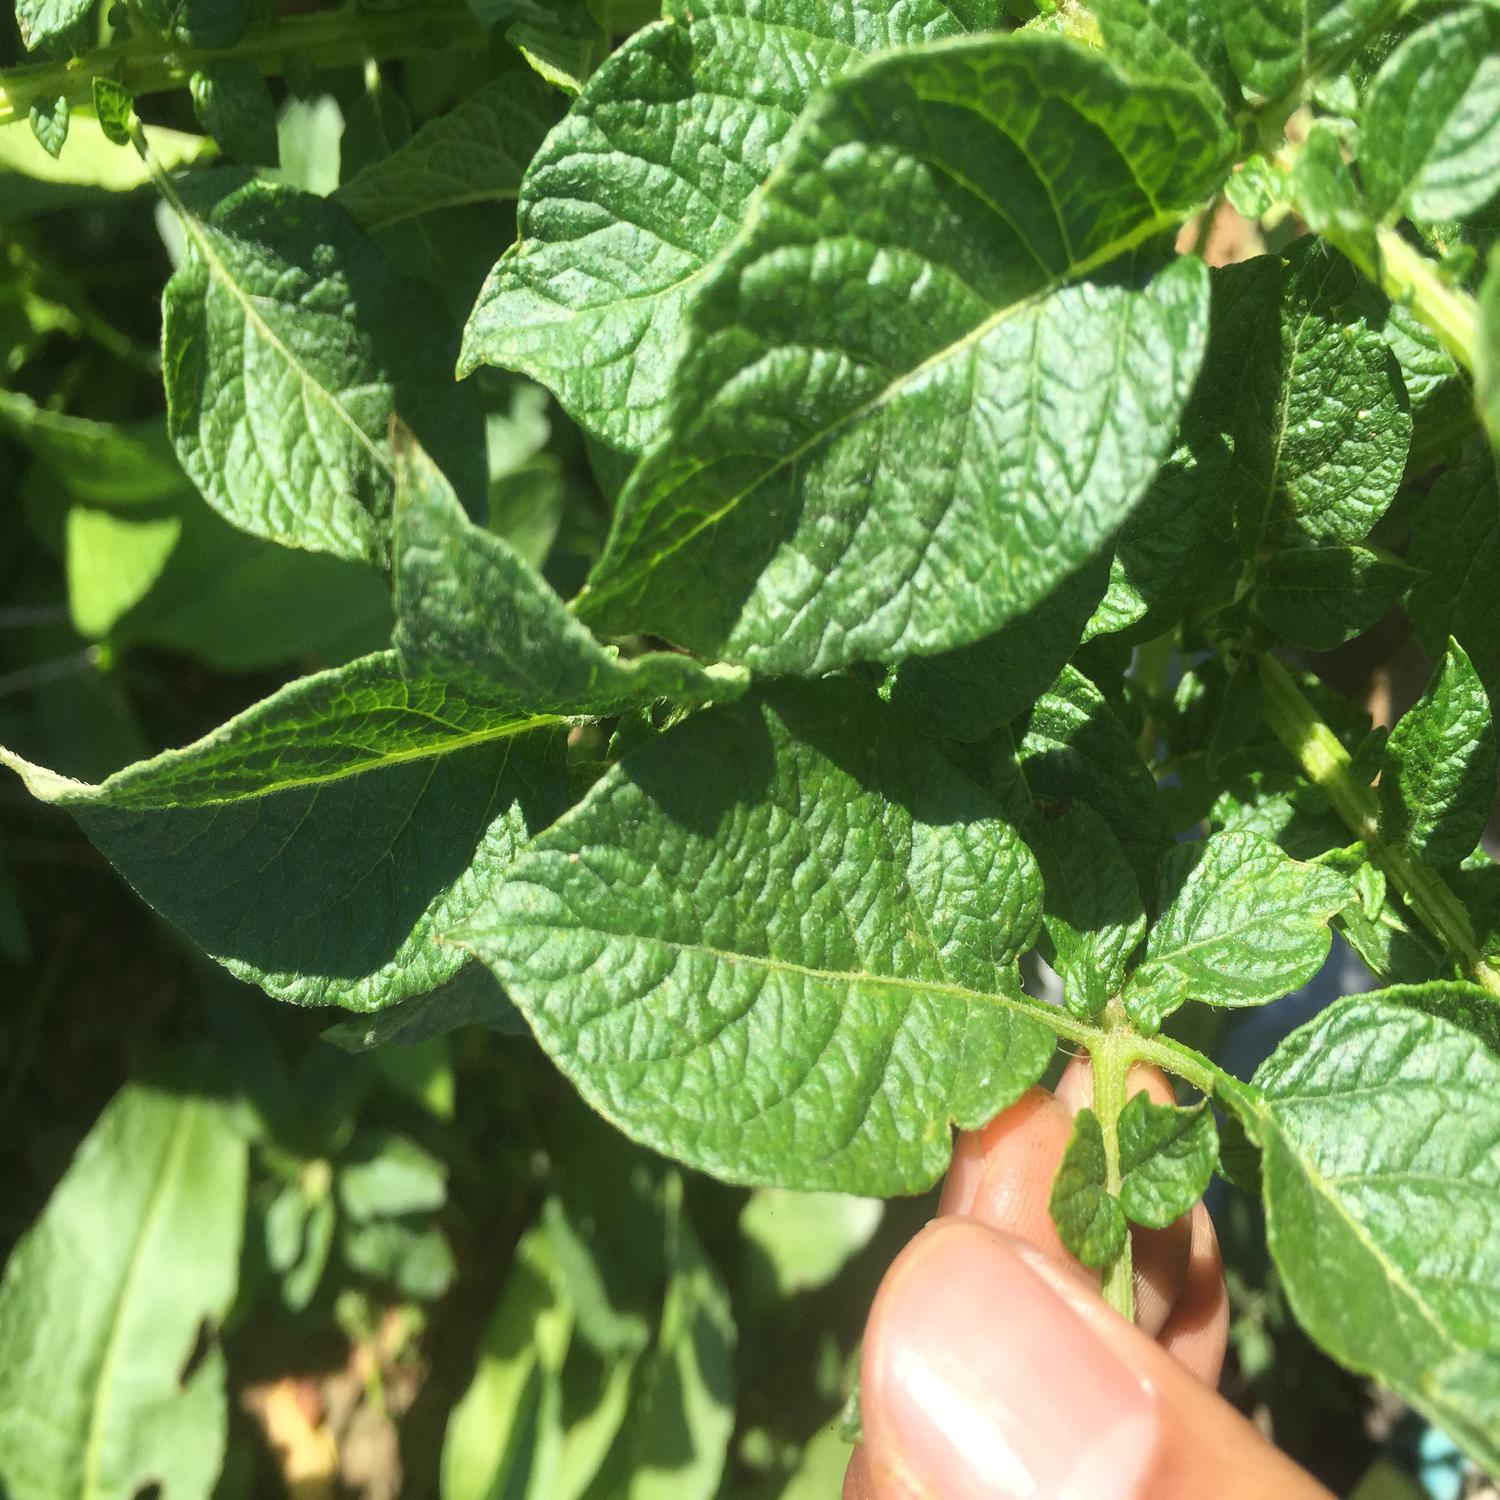
Label: Healthy